Demon Slayer: Kimetsu no Yaiba – To the Swordsmith Village

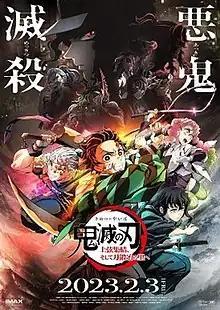
Theatrical release poster

, also known simply as Demon Slayer: To the Swordsmith Village is a 2023 Japanese animated dark fantasy action film based on the "Entertainment District" and "Swordsmith Village" arcs of the 2016–20 manga series "" by Koyoharu Gotouge. It is a direct sequel to the of the as well as its second film adaptation, following "" (2020). The film was directed by Haruo Sotozaki and written by Ufotable staff members.